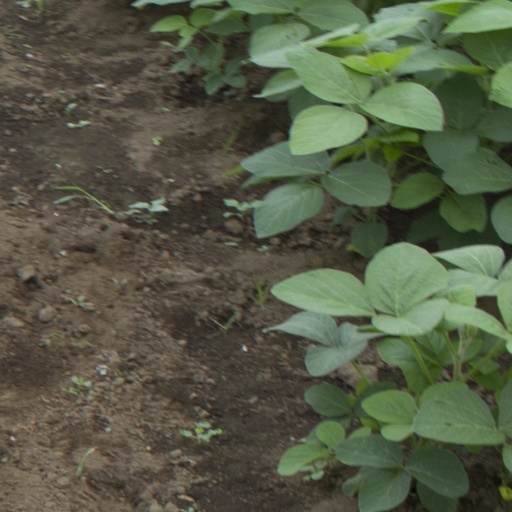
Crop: soybean